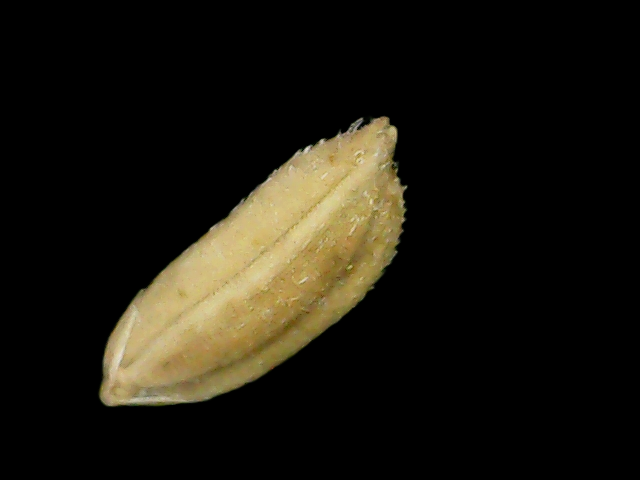
Rice variety: Bd33